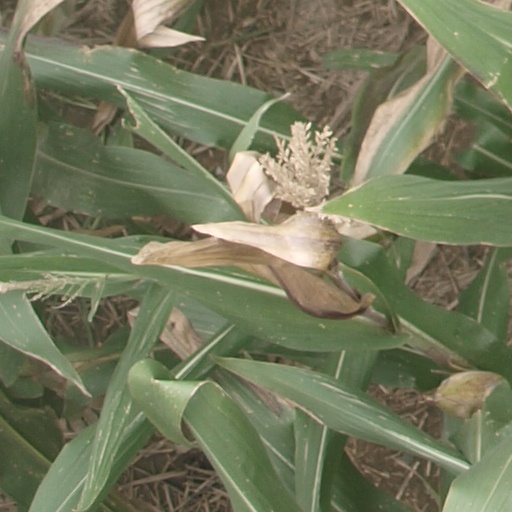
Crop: maize; corn